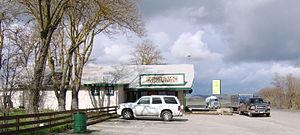
Cholame est une localité non incorporée située dans le comté de San Luis Obispo en Californie aux États-Unis.